Alpha-gal syndrome

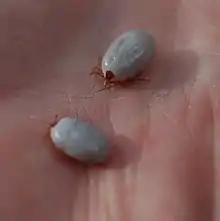
"Ixodes holocyclus", the species of hard-bodied tick most likely to be responsible in Australia for instances of the allergy

The allergy was first formally identified as originating from tick bites in the United States in 2002 by Thomas Platts-Mills, and independently by Sheryl van Nunen in Australia in 2007.